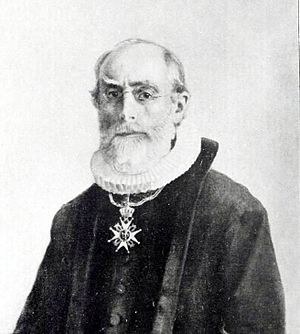
Thorvald Klaveness
Thorvald Klaveness 1914.
Thorvald Klaveness var en norsk præst. Han var farbror til Thoralv Klaveness.